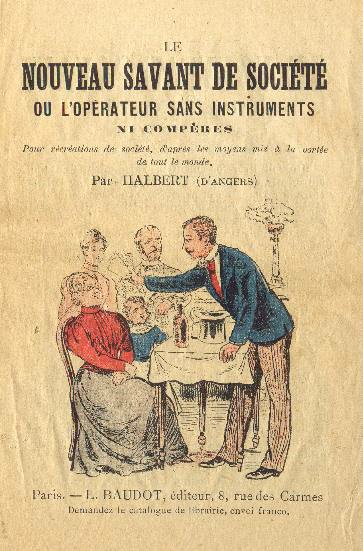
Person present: Yes